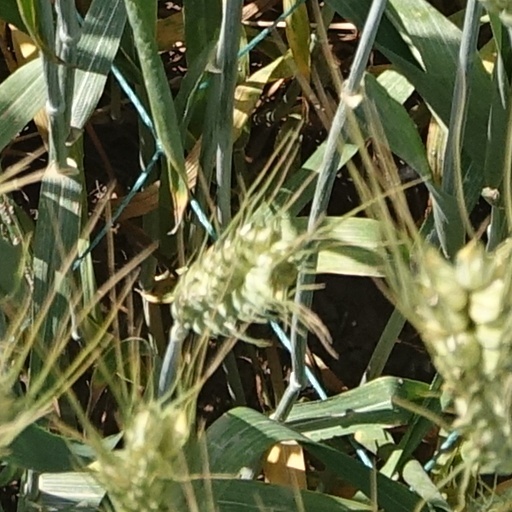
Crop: wheat